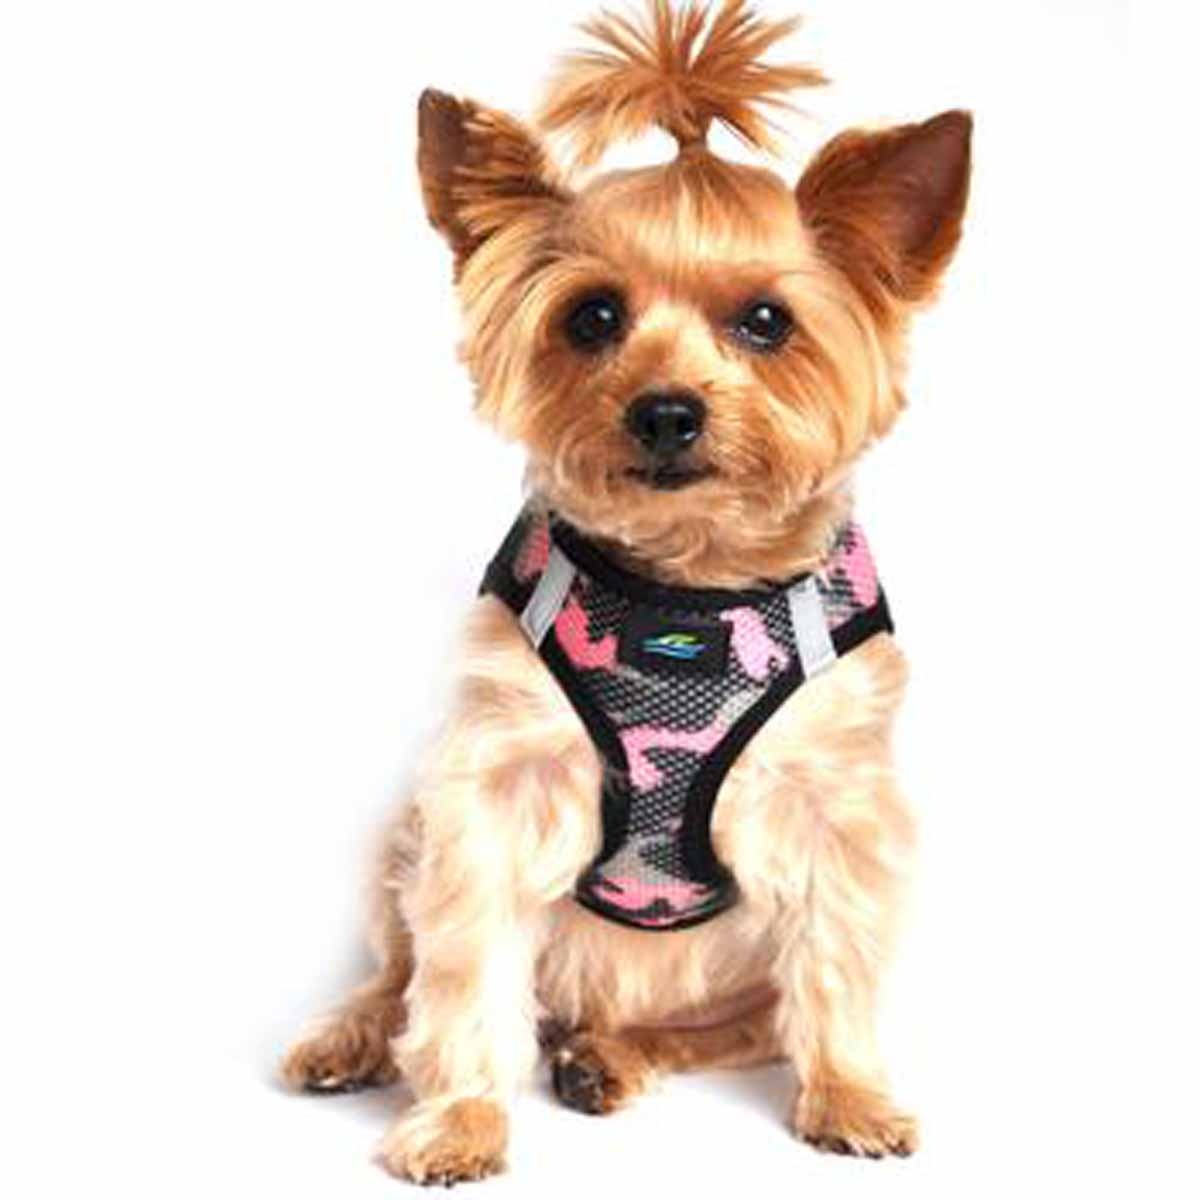
Test Product 19
This is a sample description for Test Product 19. Perfect for testing Shopify store flows.
Brand: Omakase Test
Category: Animals & Pet Supplies > Pet Supplies > Pet Collars & Harnesses > Vests